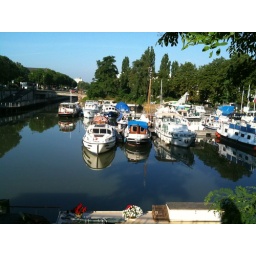
House boats near the central train station.